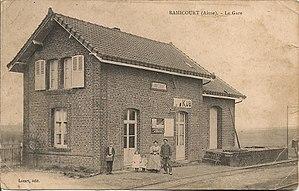
La gare de Ramicourt vers 1910.
Le chemin de fer de Guise au Catelet est une ancienne ligne de chemin de fer secondaire réalisé sous le régime des voies ferrées d'intérêt local et qui a relié ces deux villes du département de l'Aisne entre 1900 et 1951. La ligne est construite à l'écartement métrique.
Ramicourt est une commune française située dans le département de l'Aisne, en région Hauts-de-France.